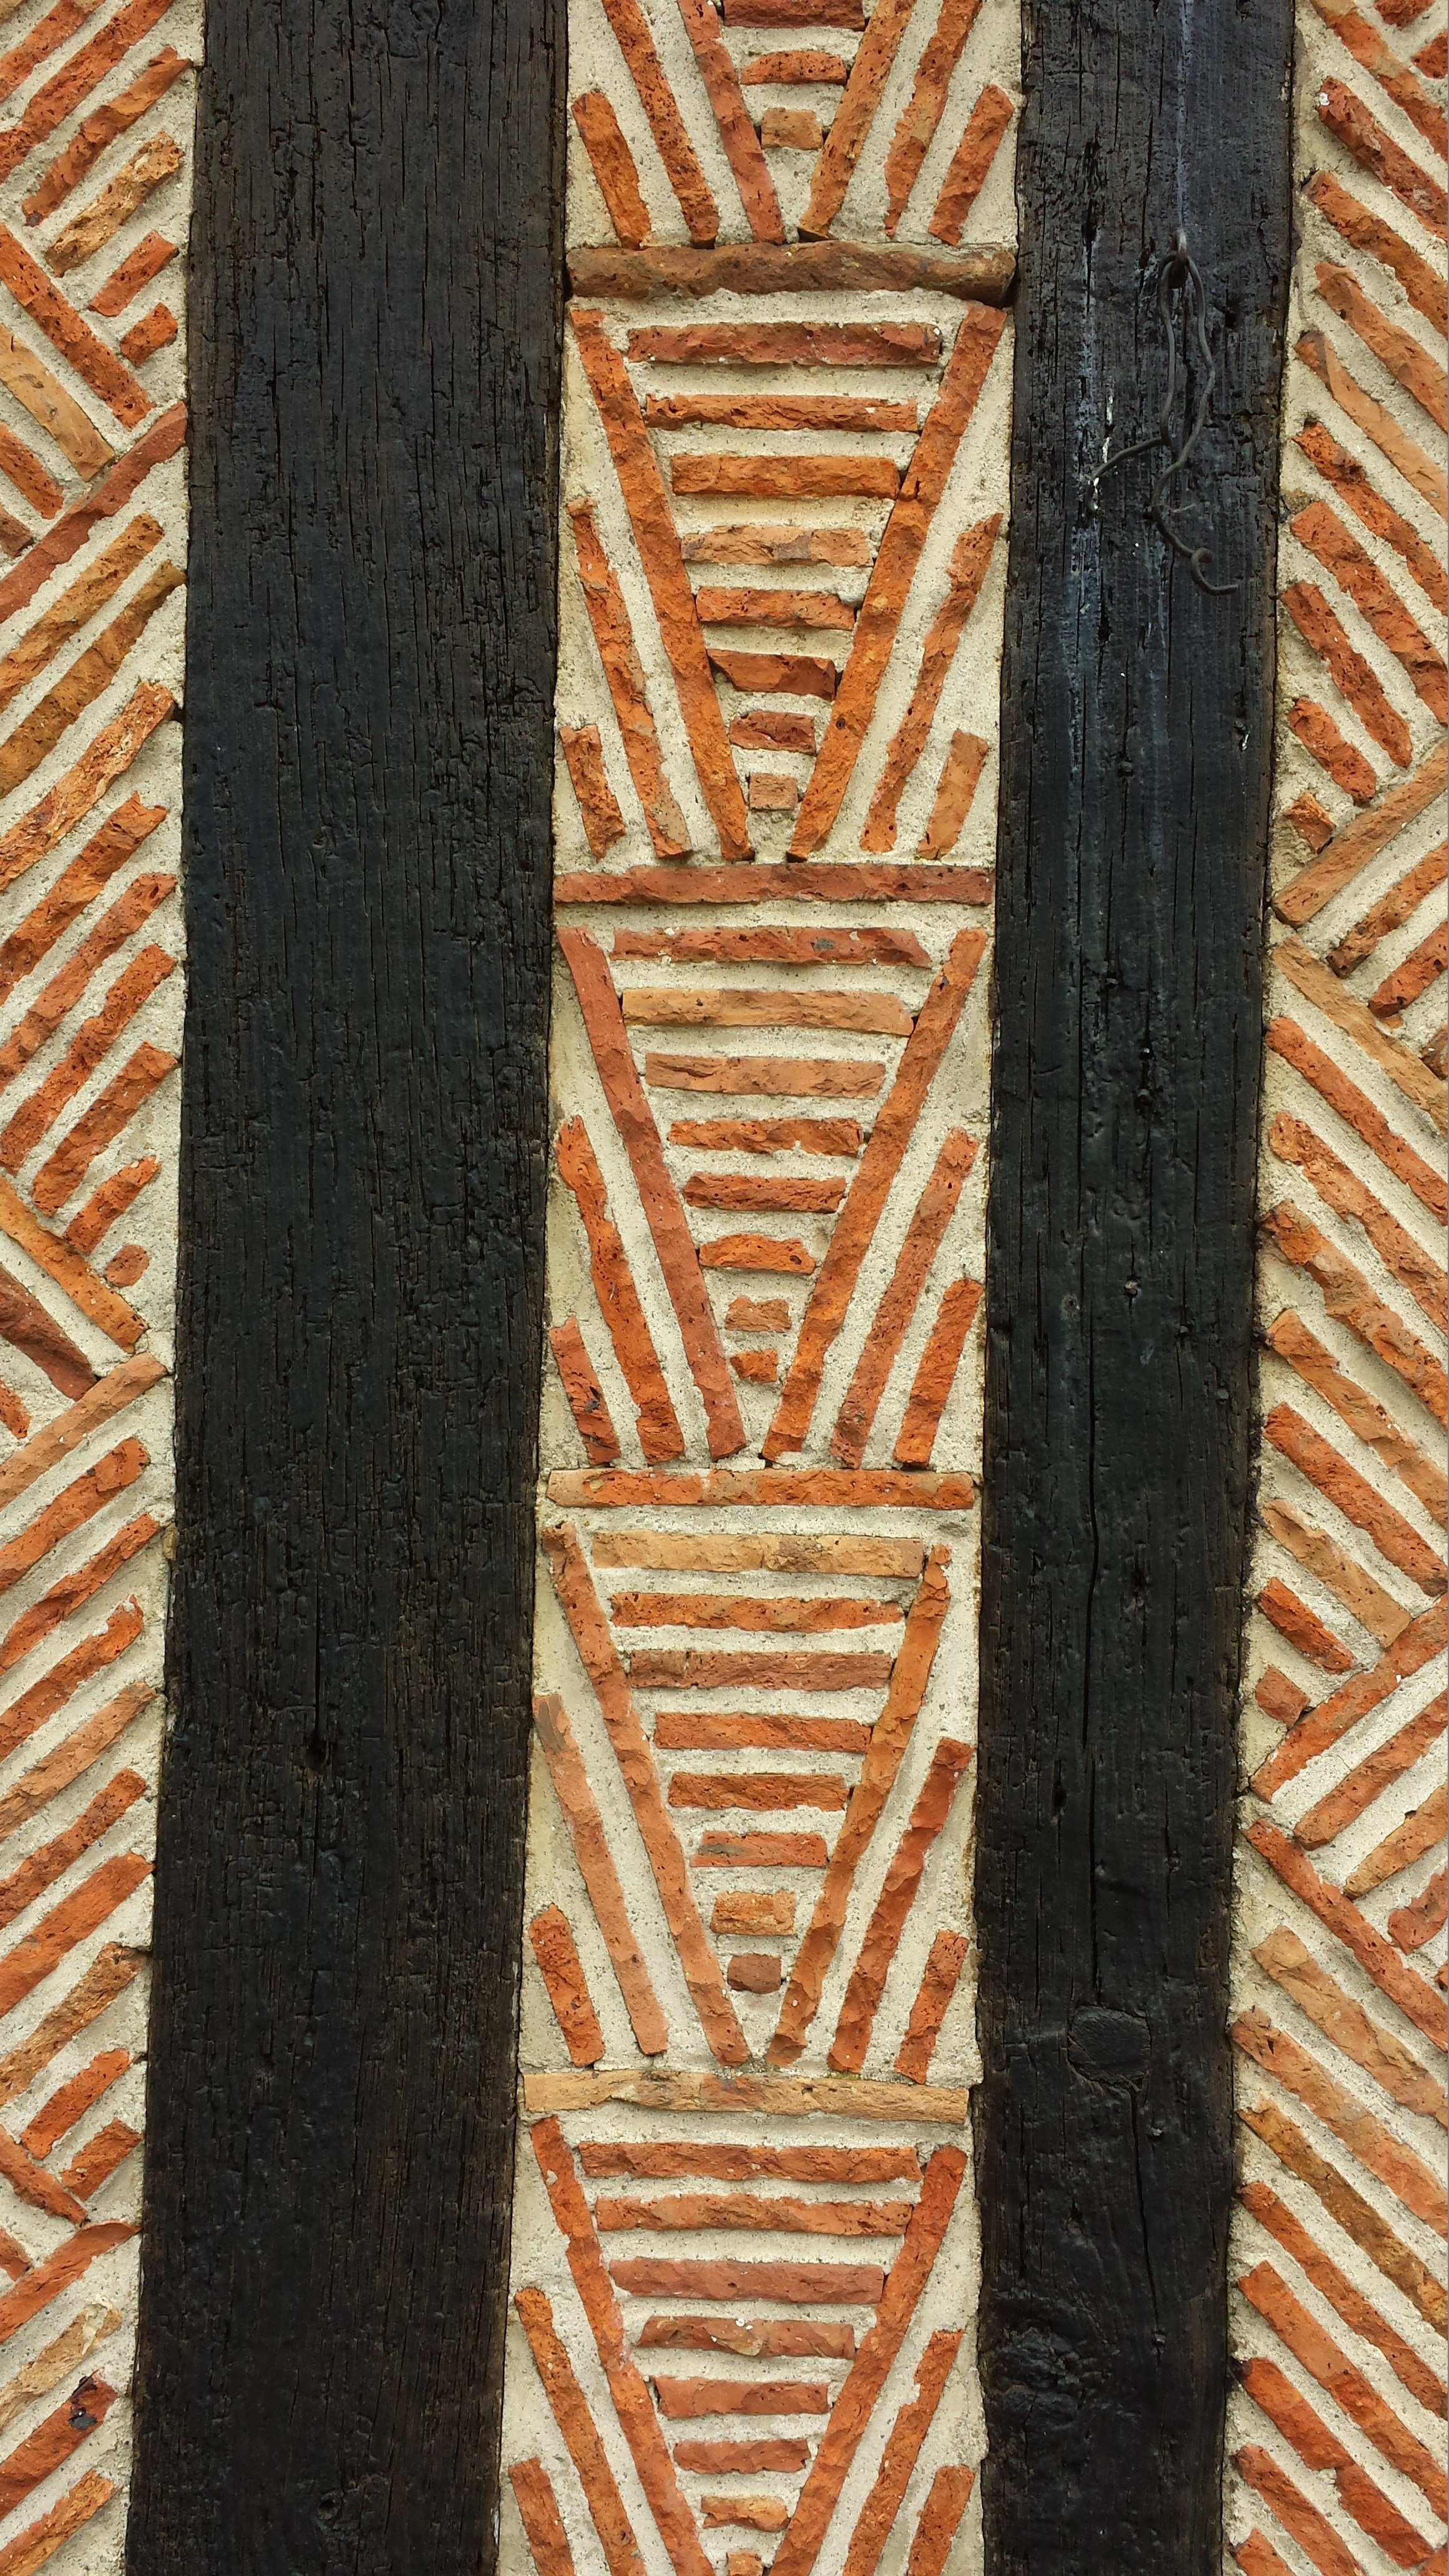
structure, wood, house, texture, number, wall, france, line, black, brick, material, art, bricks, normandy, carving, shape, old houses, flooring, stud, timbered houses, outdoor structure